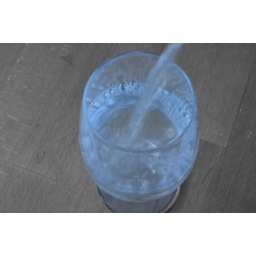
Motion - water poured in glass